Beta vulgaris

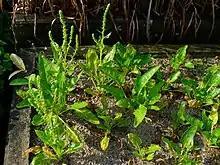
Sea beet ("Beta vulgaris" subsp. "maritima"), the wild ancestor of the cultivated forms.

Spinach beet leaves are eaten as a pot herb. Young leaves of the garden beet are sometimes used similarly. The midribs of Swiss chard are eaten boiled while the whole leaf blades are eaten as spinach beet.